Build light indicator

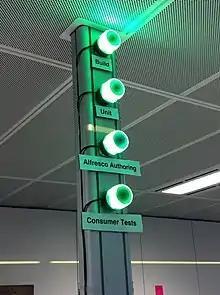
A series of build lights applied to processes such as unit testing in addition to an actual build

A build light indicator is a simple visual indicator used in Agile software development to inform a team of software developers about the current status of their project. The actual object used can vary from a pressure gauge to a lava lamp, but its purpose remains the same: to quickly communicate whether a software process (such as a 'build') is successful or not.